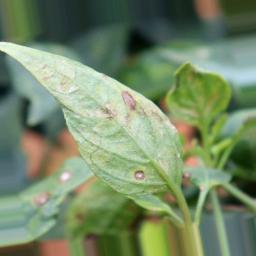
Label: cercospora